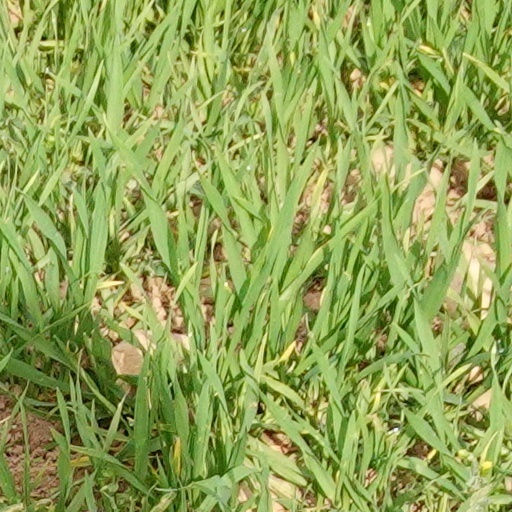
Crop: wheat